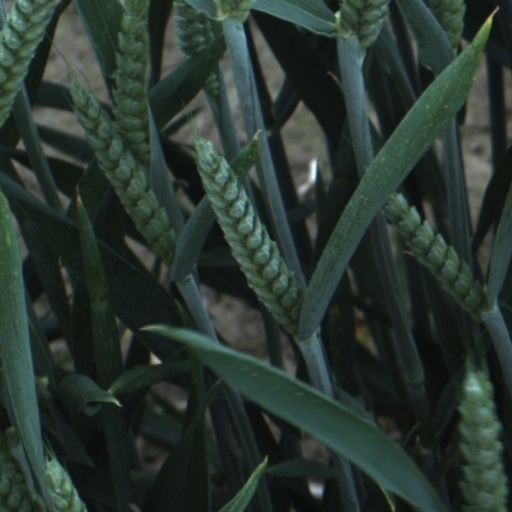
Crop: wheat